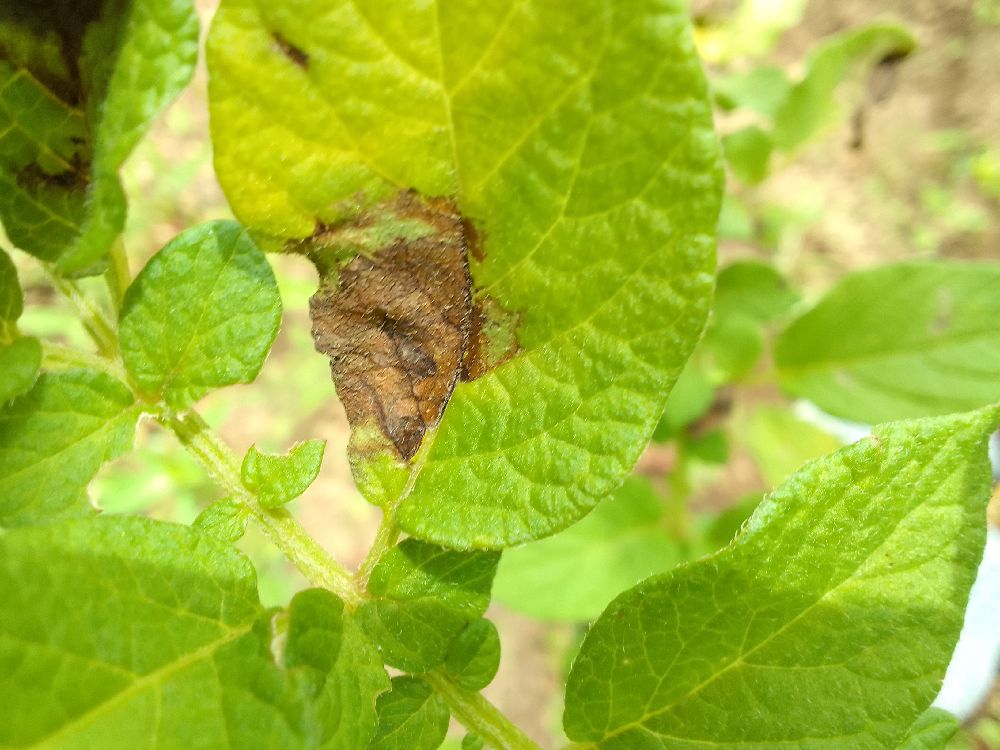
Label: Late blight